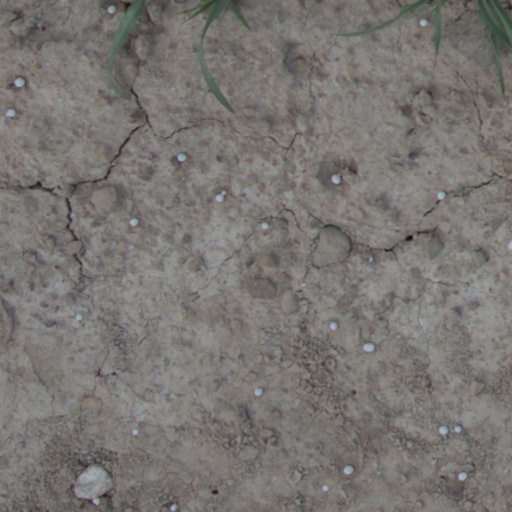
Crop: wheat